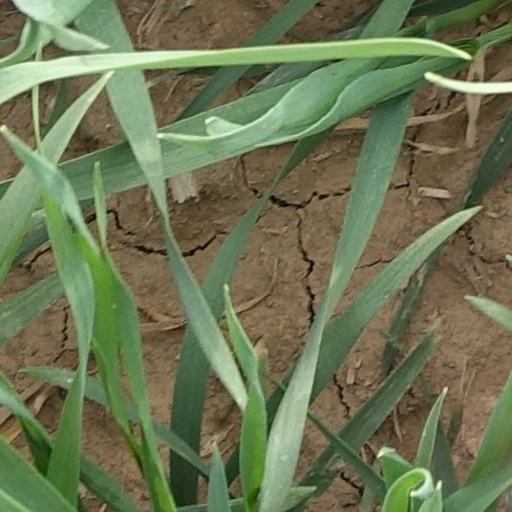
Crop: wheat